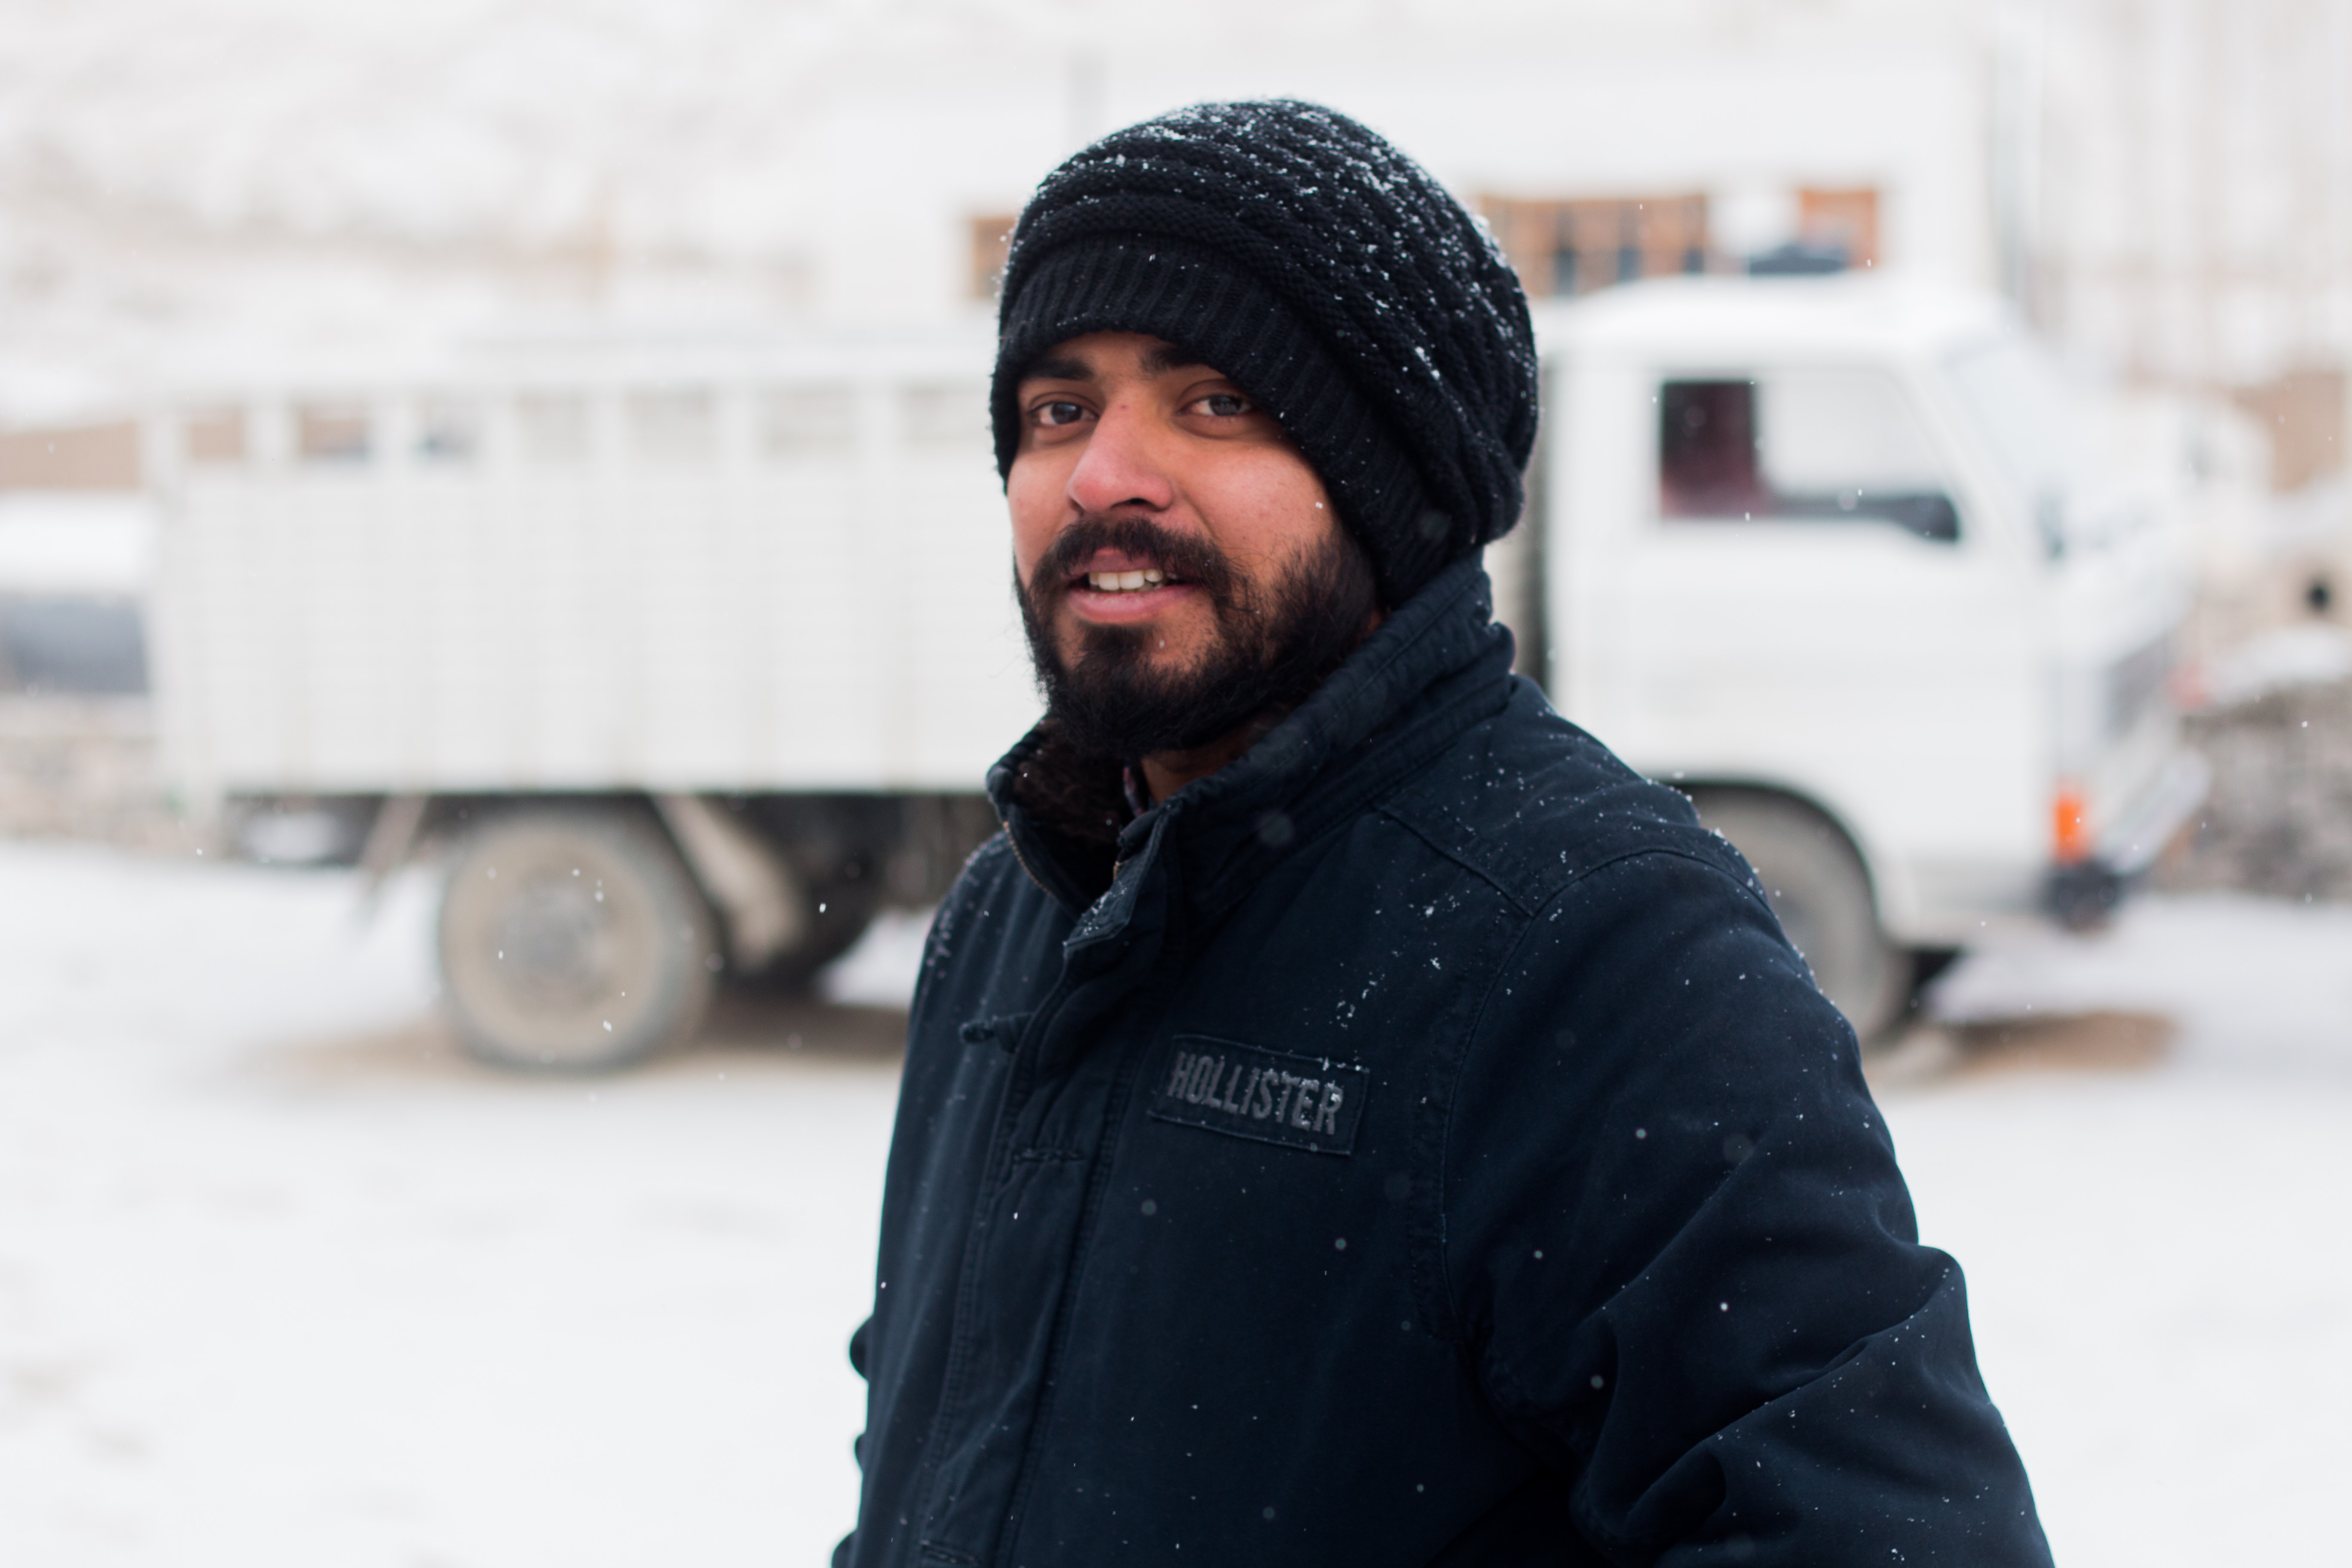
snow, knit cap, beanie, winter, freezing, beard, human, headgear, facial hair, cap, smile, blizzard, outerwear, bonnet, photography, moustache, winter storm